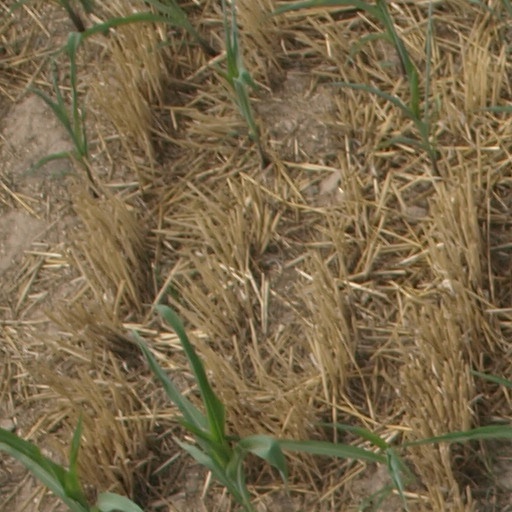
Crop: maize; corn